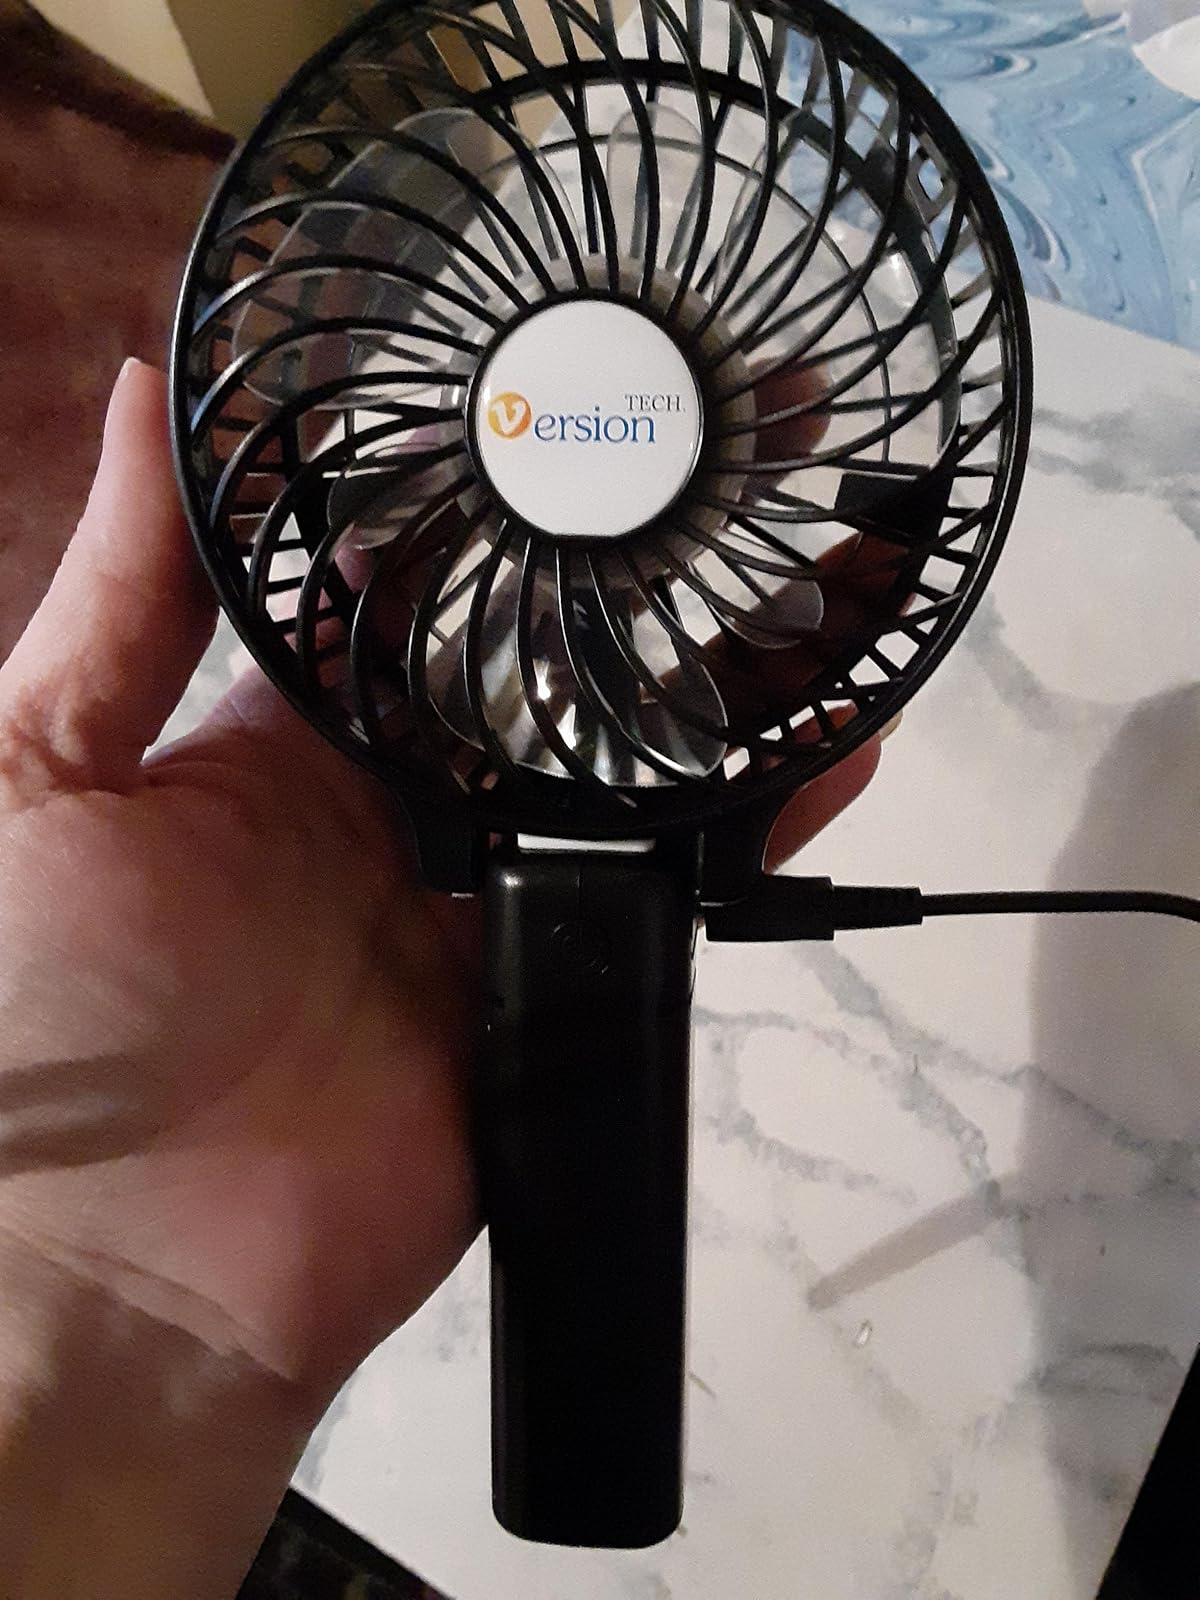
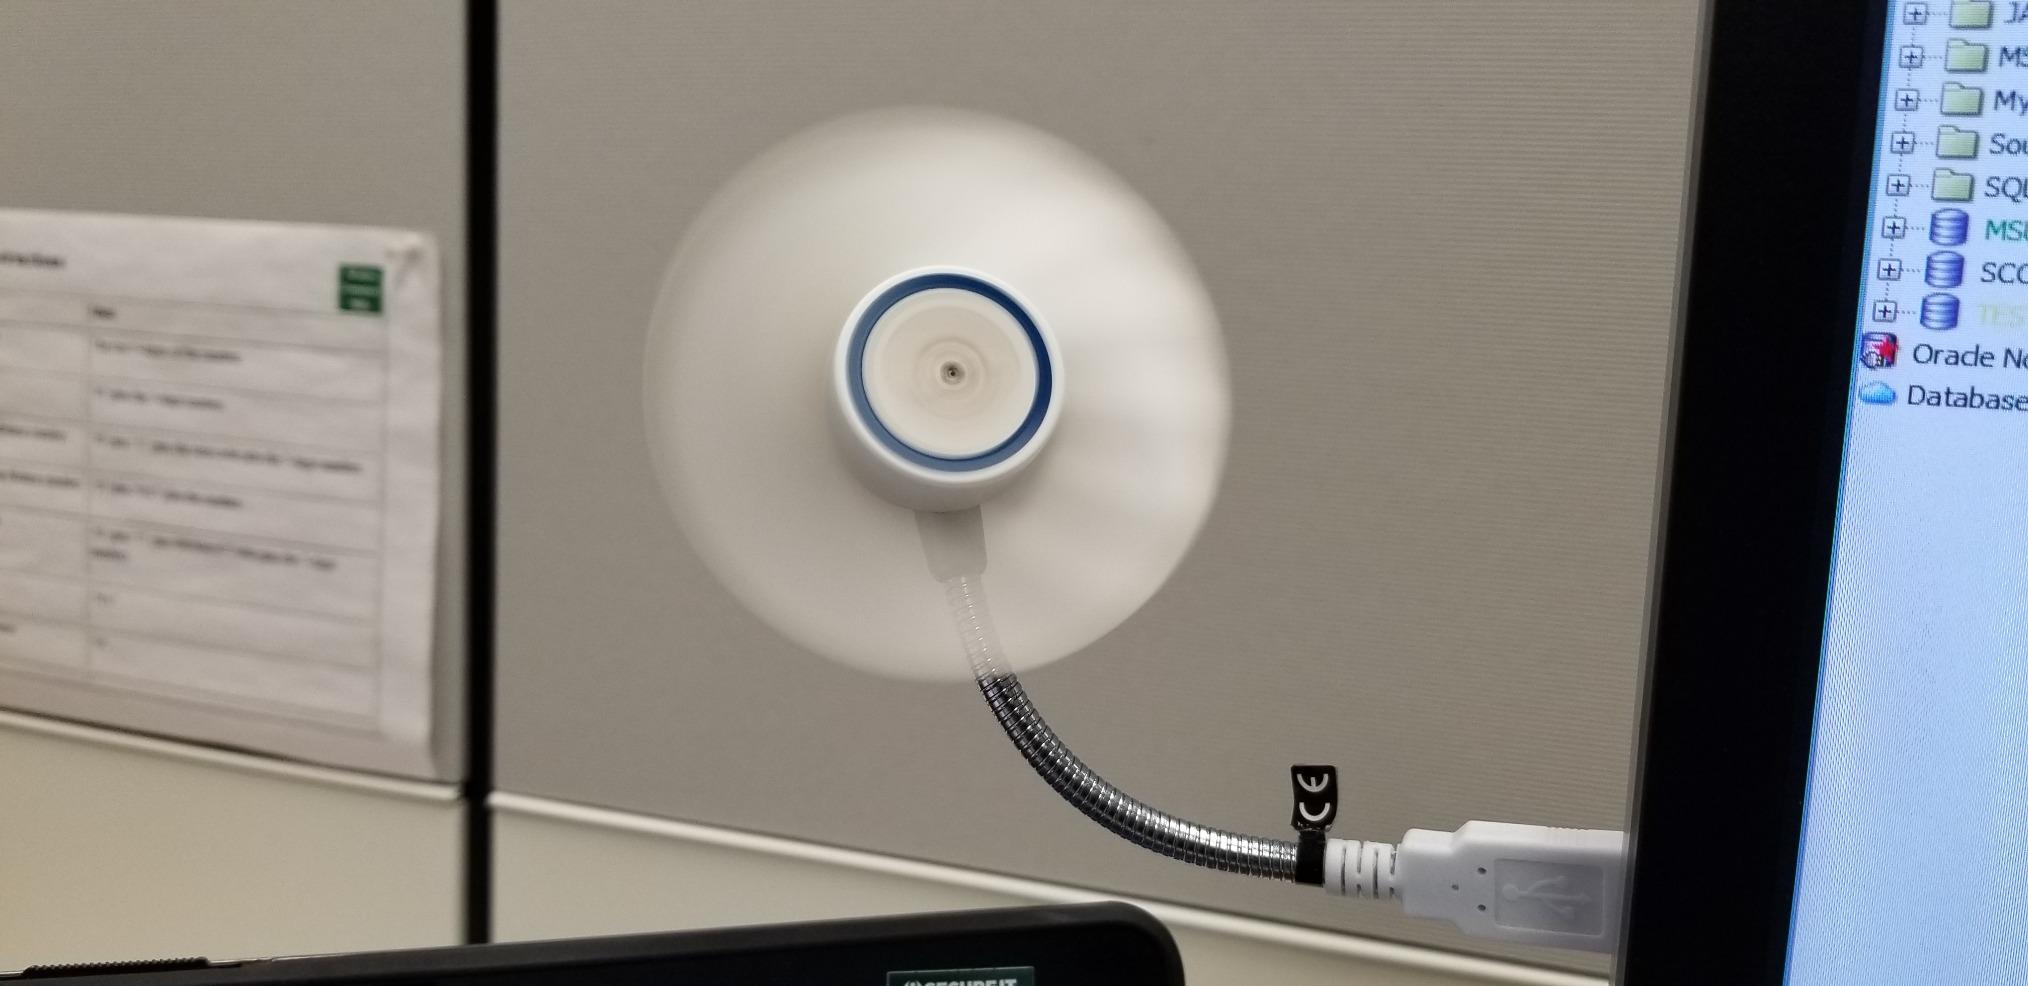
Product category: fan
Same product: no